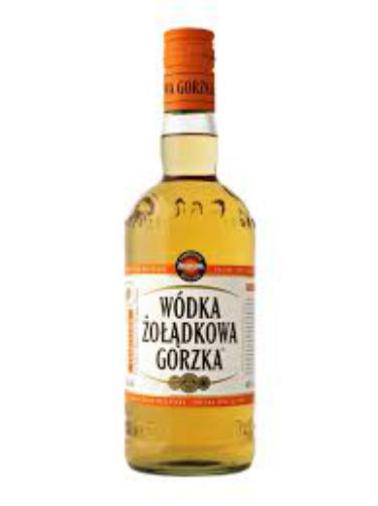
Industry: Food